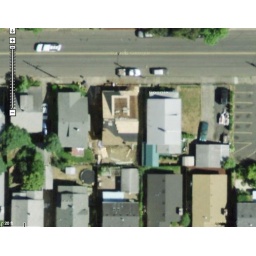
Google Maps photo of our house shows the roof in progress!